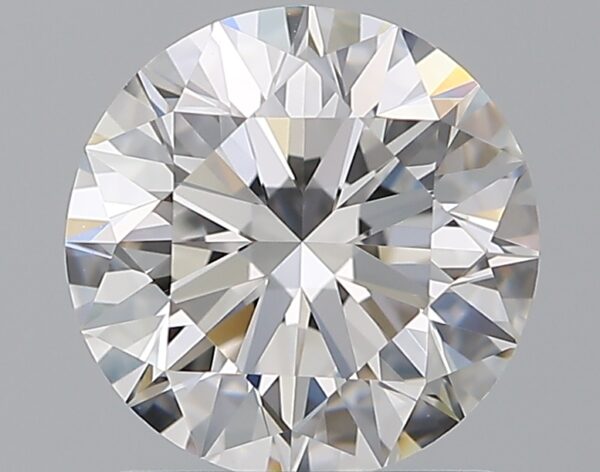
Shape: round
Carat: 1.55
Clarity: VVS2
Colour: D
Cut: EX
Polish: EX
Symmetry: EX
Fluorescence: N
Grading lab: GIA
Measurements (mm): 7.34 x 7.39 x 4.58